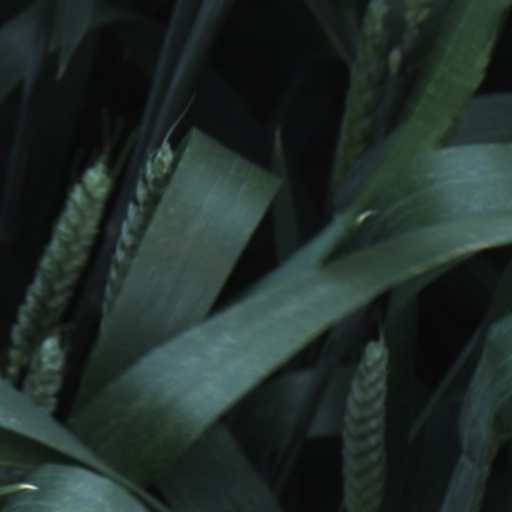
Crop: wheat